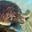
Label: turtle